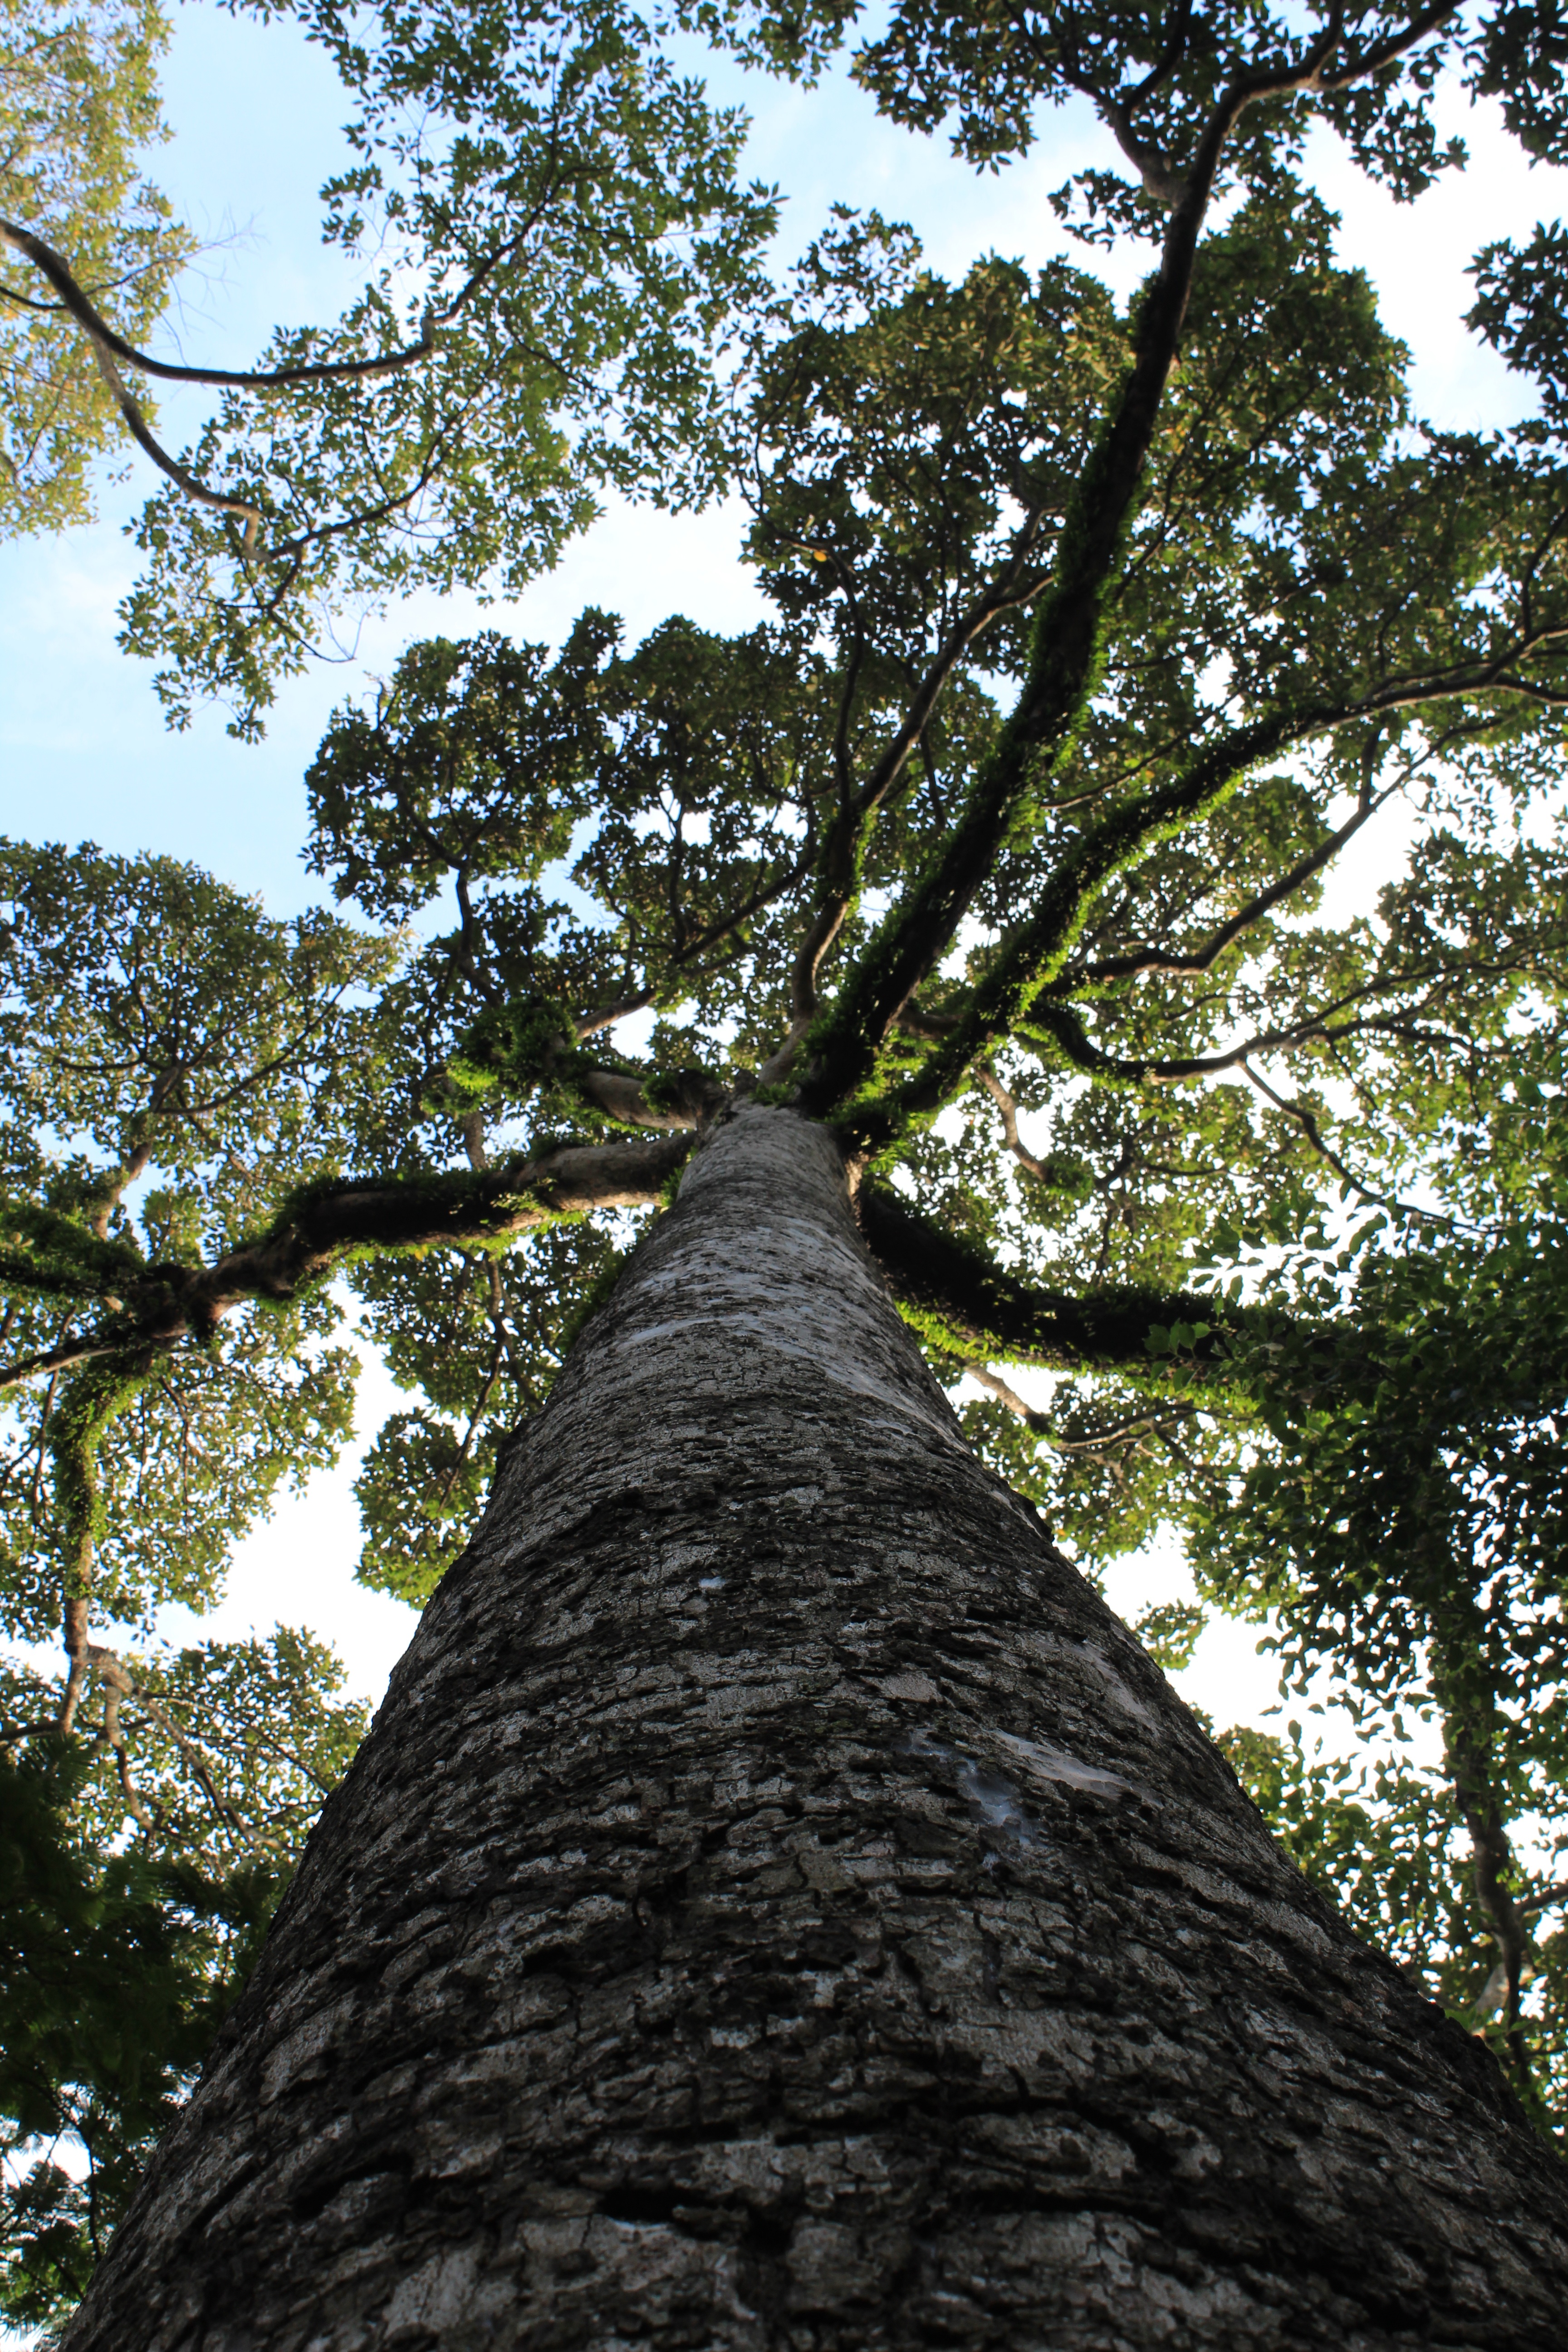
tree, nature, forest, branch, plant, leaf, flower, trunk, botany, woodland, woody plant, land plant